Anton Pann

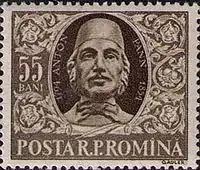
Anton Pann's portrait on a Romanian postage stamp (1955)

Pann is generally believed to have authored the music to "Deșteaptă-te, române!", Romania's national anthem. His associate Gheorghe Ucenescu is known to have arranged the melody to the lyrics of Andrei Mureșanu, but Pann's direct implication in the creative process was allegedly not confirmed by sources. According to one account, Ucenescu had used a romanza composed by Pann in 1839, in turn complementing the lyrics of Grigore Alexandrescu. It has also been argued that the music was that of a popular lied, and first published in one of Pann's collections. The ethnographic research carried out by Dimitrie Gusti confirmed that the same melody was being sung as a folk song by Southern Dobrujan ethnic Turks in the 1930s.